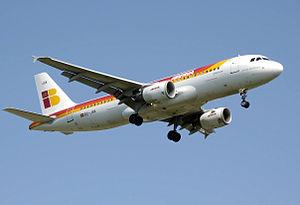
Iberia Líneas Aéreas de España, S.A. est la compagnie aérienne nationale espagnole. Elle exploite des vols intérieurs et internationaux depuis ses hub à l'aéroport international de Madrid-Barajas. Elle est membre de Oneworld. Iberia est l'une des plus anciennes compagnies aériennes européennes avec notamment Aeroflot ou encore KLM.